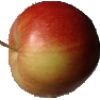
Label: Apple Red 2